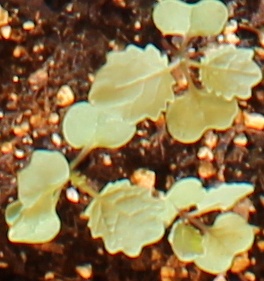
Label: Canola